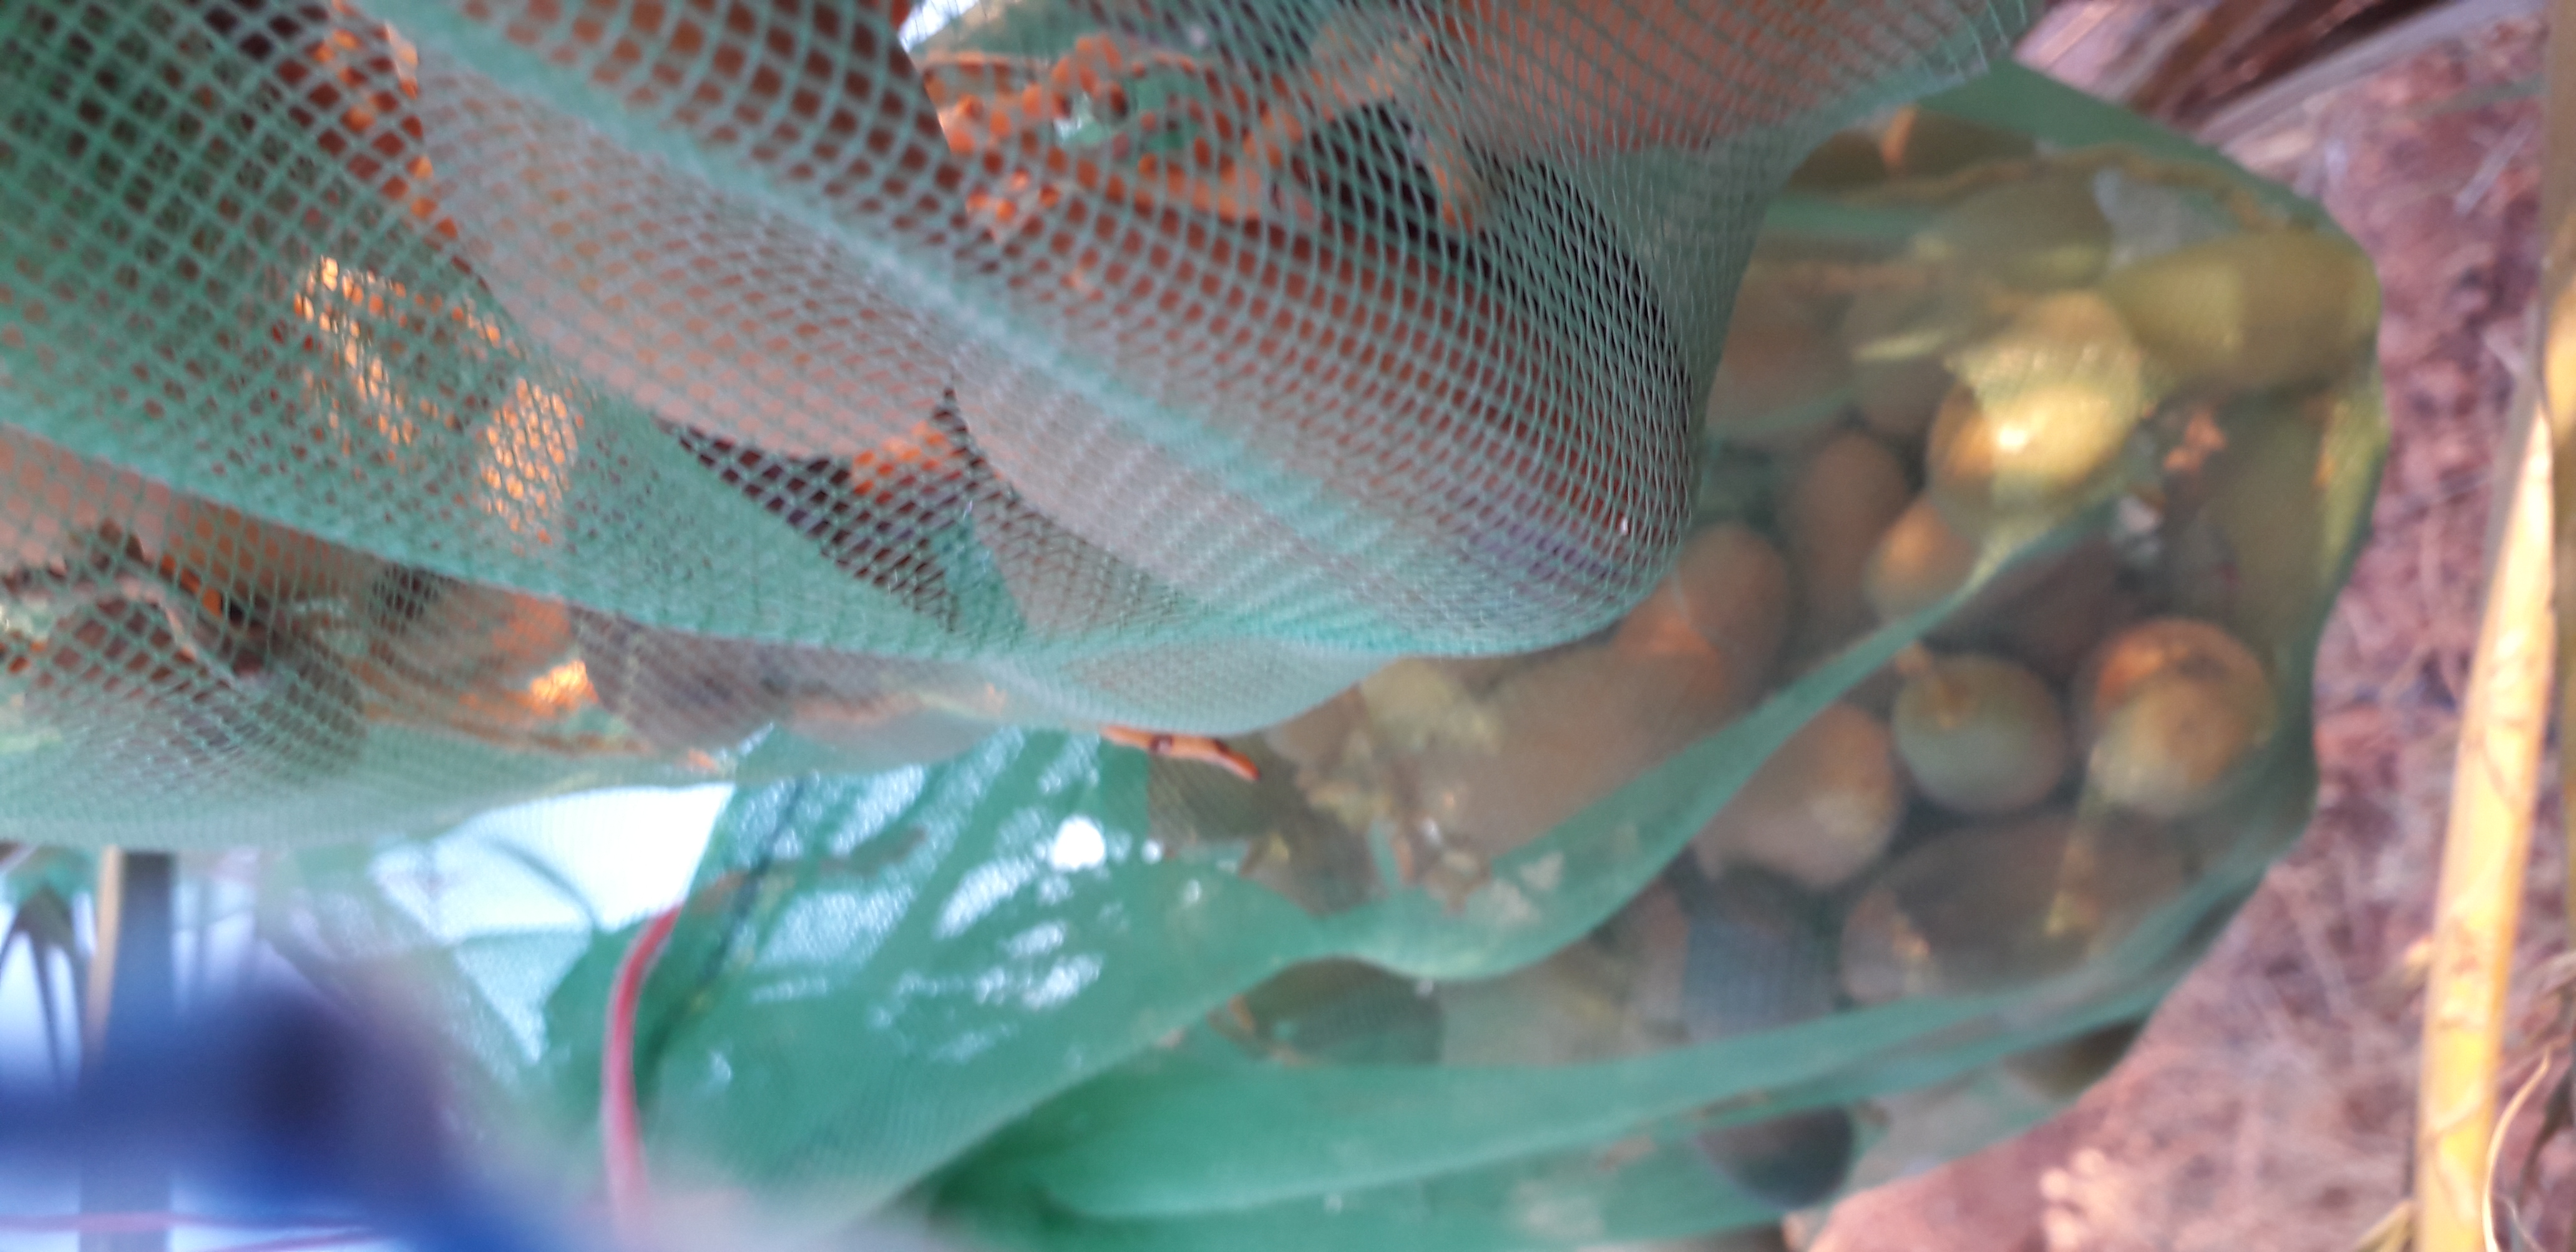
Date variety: Boumajhoul